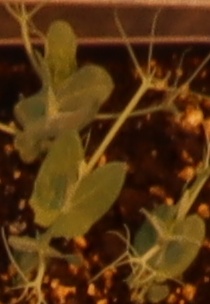
Label: Field Pea